Dunmore East

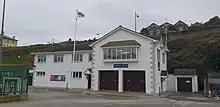
Dunmore East Lifeboat Station

The harbour is one of the five designated National Fishery Harbours, and has the second highest figure for fish landings after Killybegs. In the summer months it is popular with visiting yachts which have a designated pontoon. A plan was developed in 2005 by Waterford County Council to expand the harbour to accommodate more recreational marine activities. However that plan appears to have been shelved due to lack of funding.